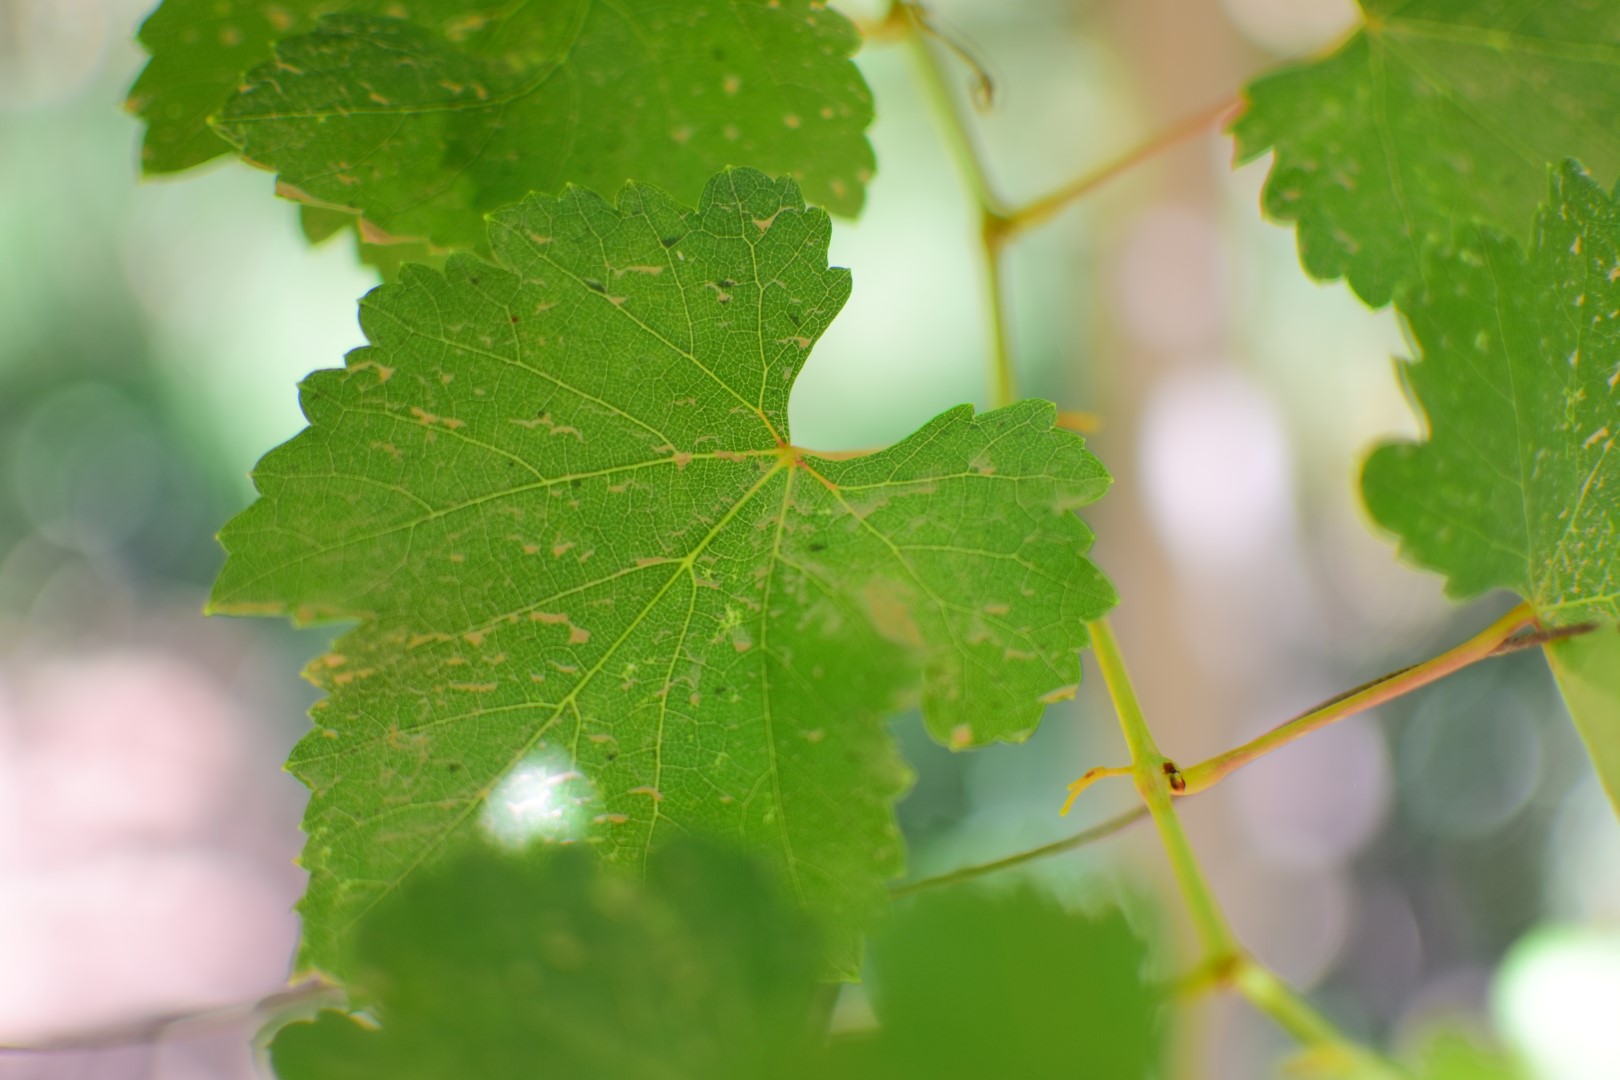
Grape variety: Frinsi